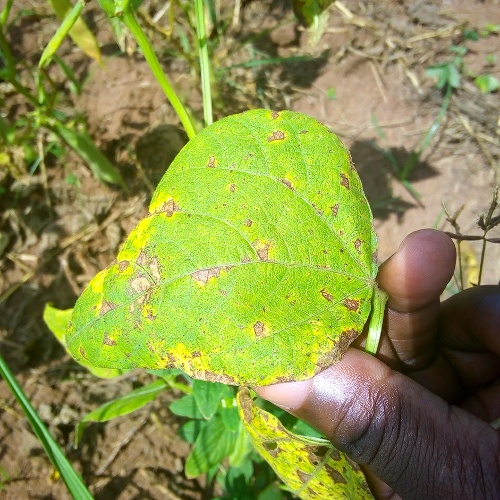
Leaf condition: angular_leaf_spot